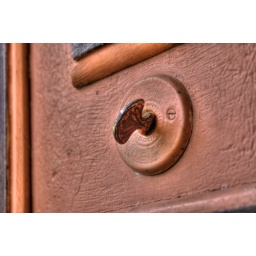
A old door key I found on a house in Contulmo.--Una vieja llave encontrada en una casa de Contulmo.